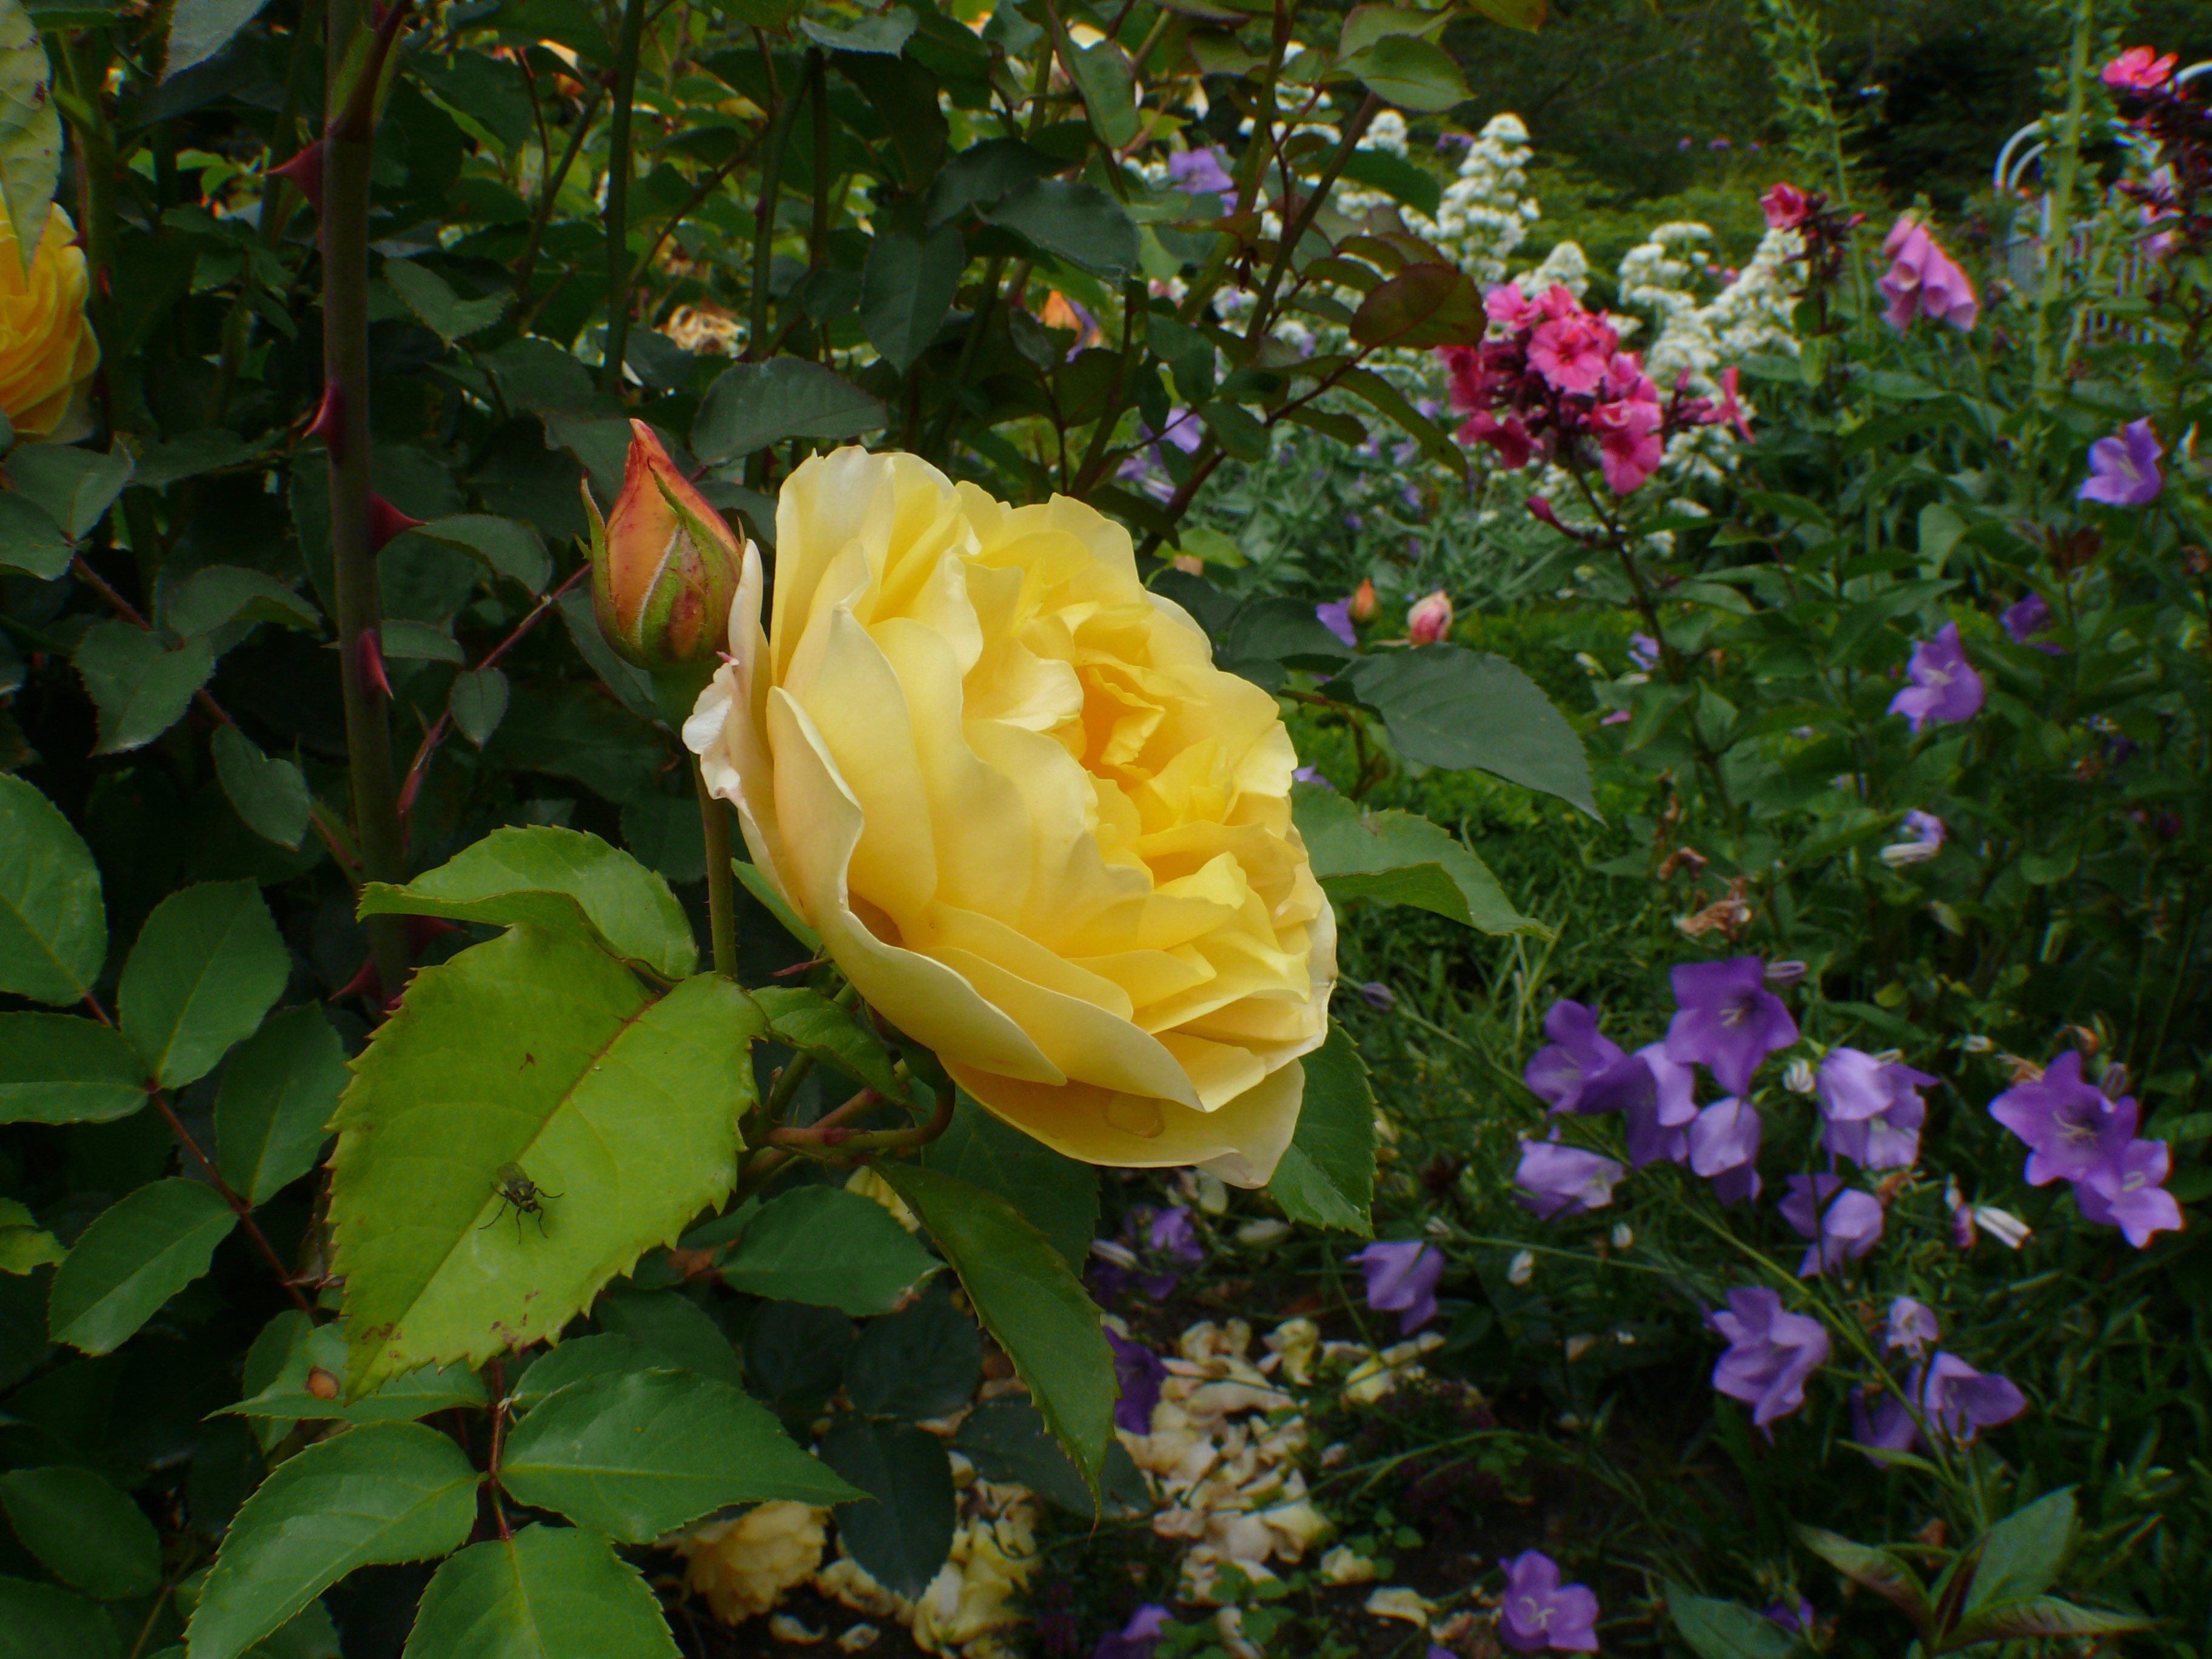
blossom, plant, flower, petal, bloom, love, rose, romantic, botany, yellow, garden, flora, roses, shrub, beauty, valentine, floribunda, fragrance, rose bloom, flowering plant, garden roses, rose family, mother's day, land plant, rose order